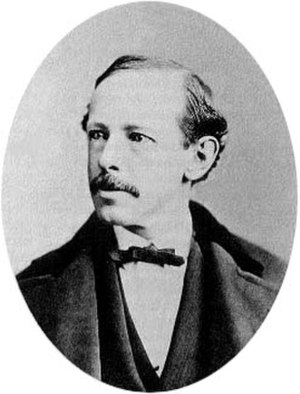
Horatio Alger, Jr.
Alger (1868)
Horatio Alger, Jr. var en amerikansk forfatter. Han blev født i Chelsea, Massachusetts. Han graduerede fra Harvard. Han skrev ca. 100 romaner for drenge. Hans mest berømte bog er Ragged Dick. Han døde i South Natick, Massachusetts.